Isatis tinctoria

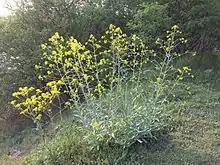
Woad plants

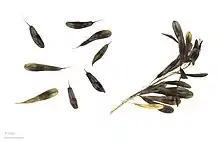
Fruits of "Isatis tinctoria"

Isatis tinctoria, also called woad, dyer's woad, dyer's-weed, or glastum, is a flowering plant in the family Brassicaceae (the mustard family) with a documented history of use as a blue dye and medicinal plant.